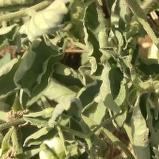
Crop: Tomato
Condition: virosis-d